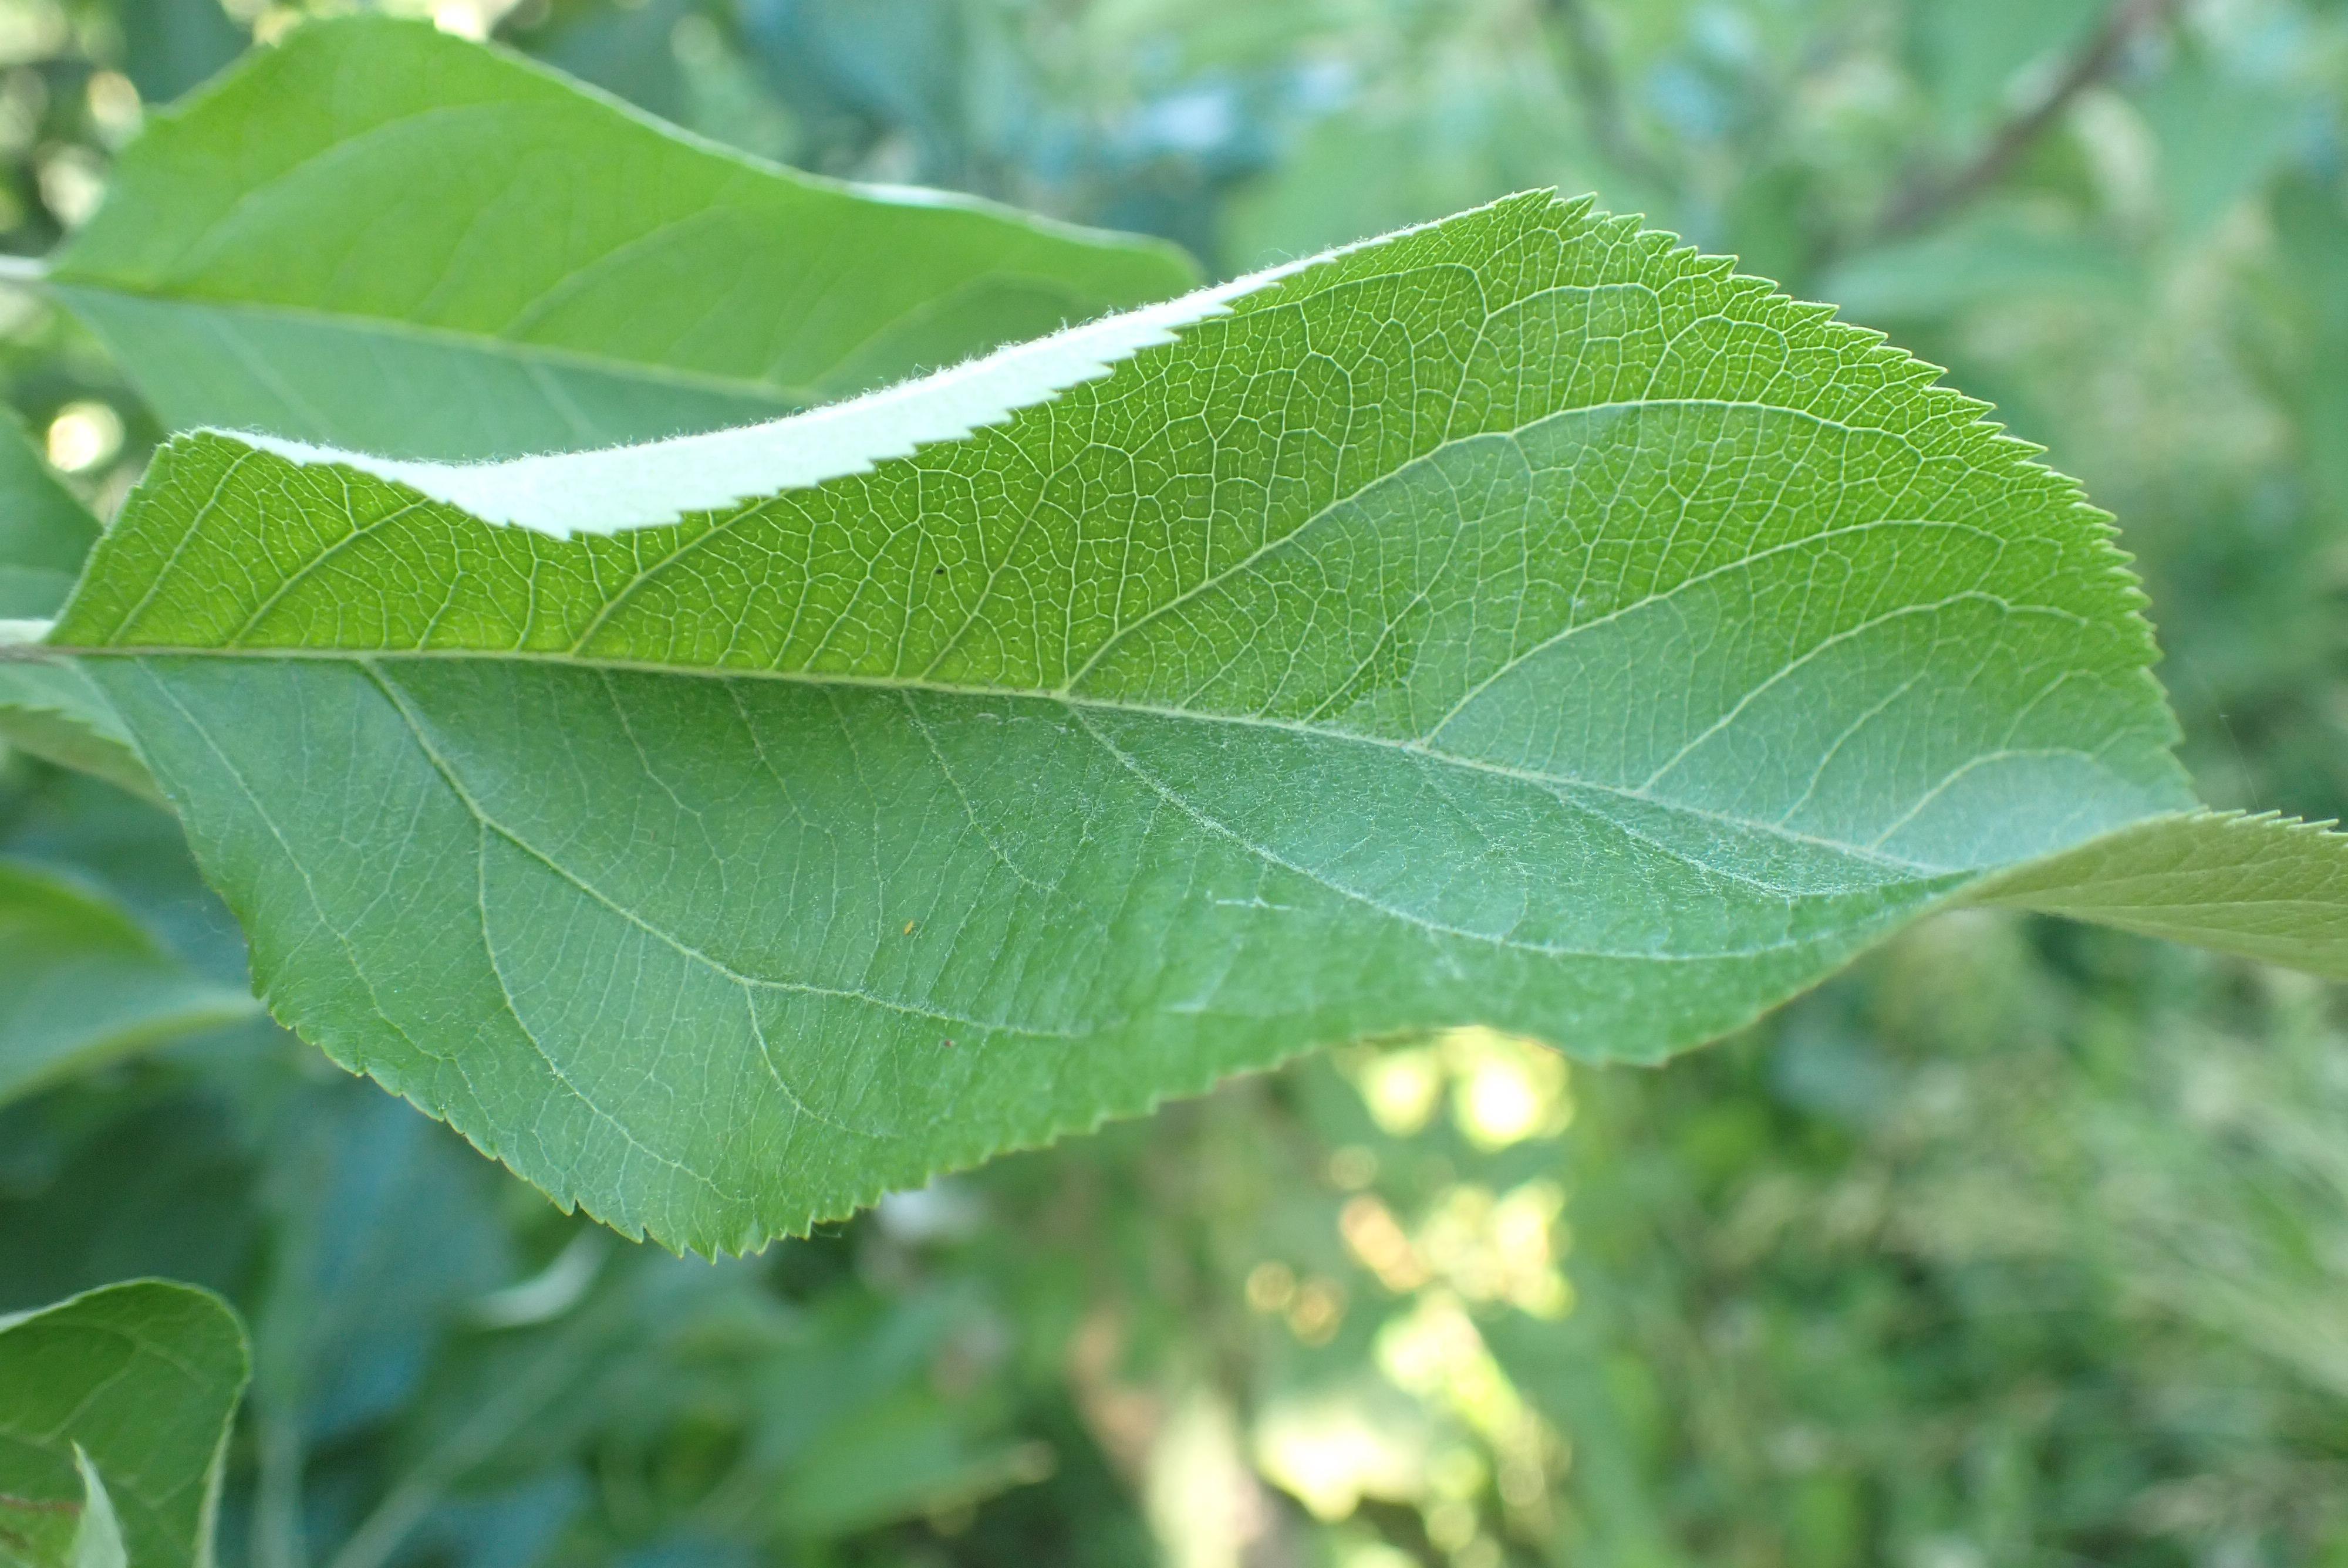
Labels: healthy